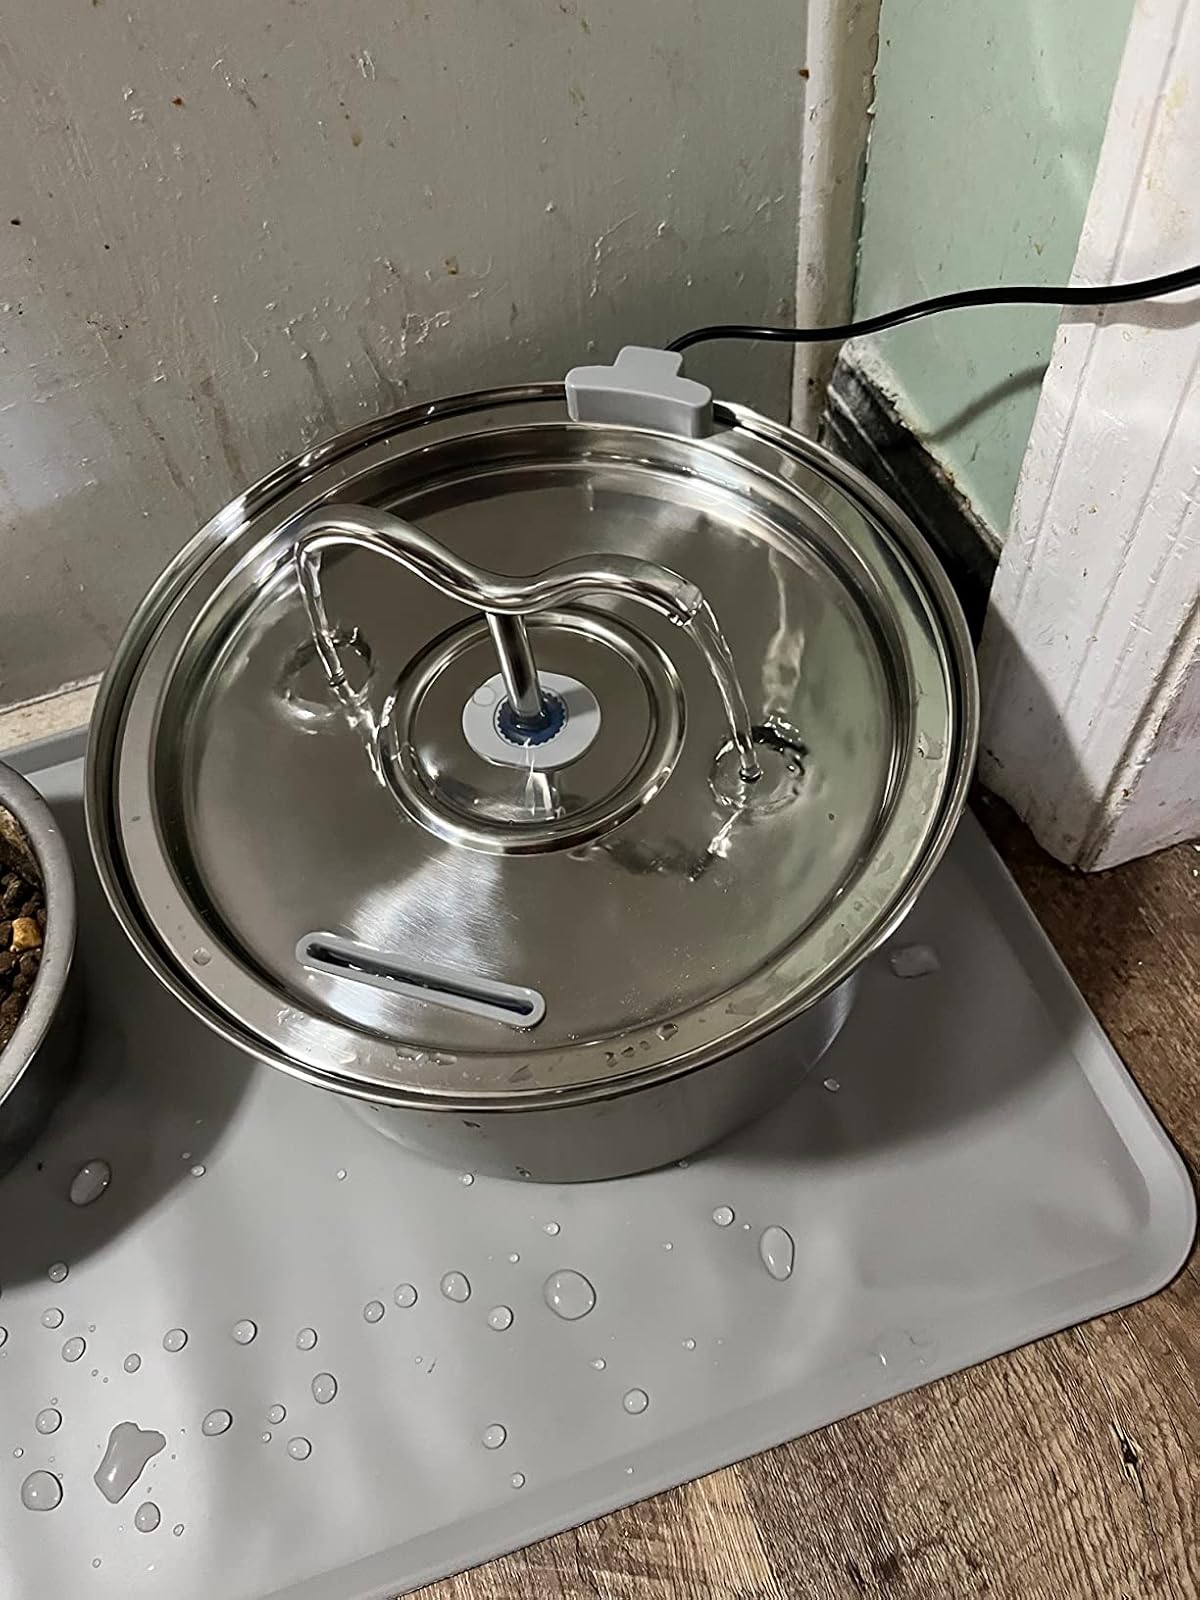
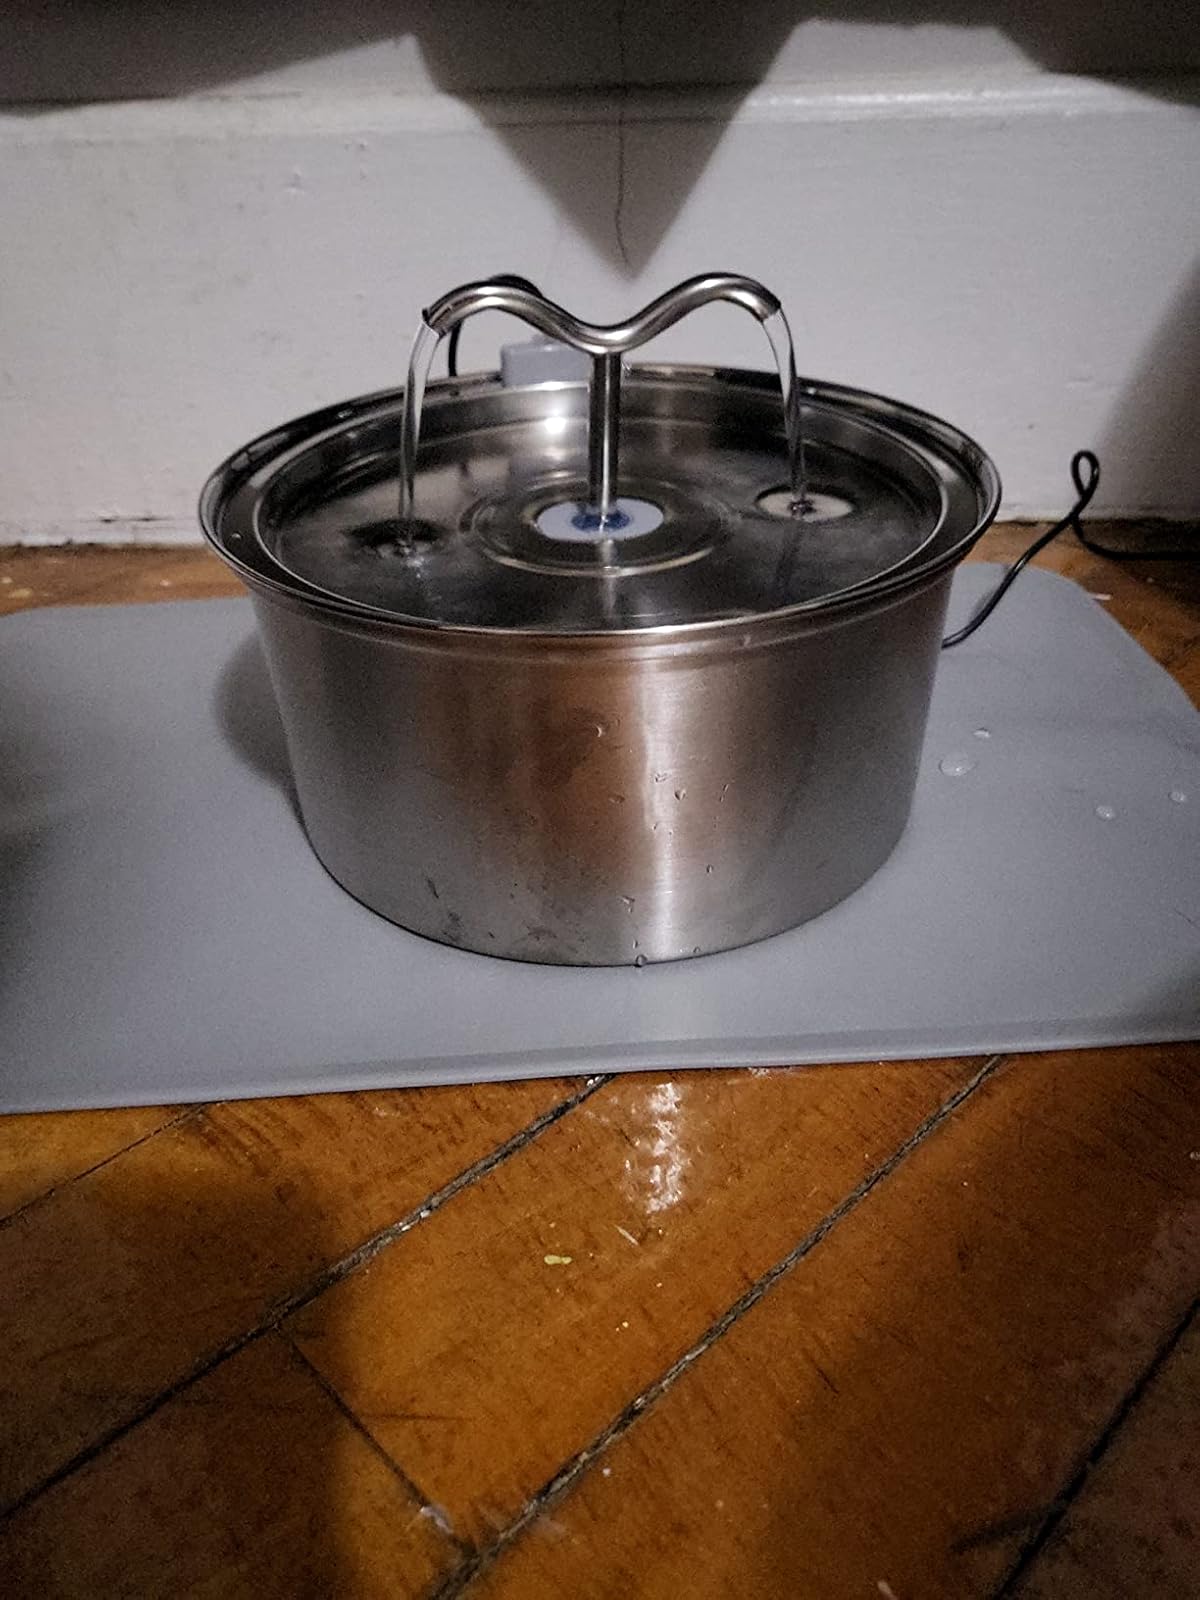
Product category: items_bowl
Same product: yes